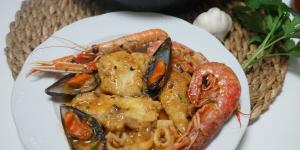
zarzuela de pescado catalana